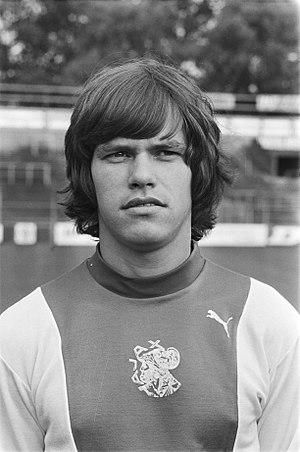
Frank Arnesen est un footballeur danois né le 30 septembre 1956 à Copenhague, Danemark. Il a aussi été directeur technique du Chelsea Football Club de 2005 à novembre 2010. Il fait partie du Club van 100.